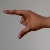
The image shows a hand gesture representing the letter 'Z' in Indian Sign Language.